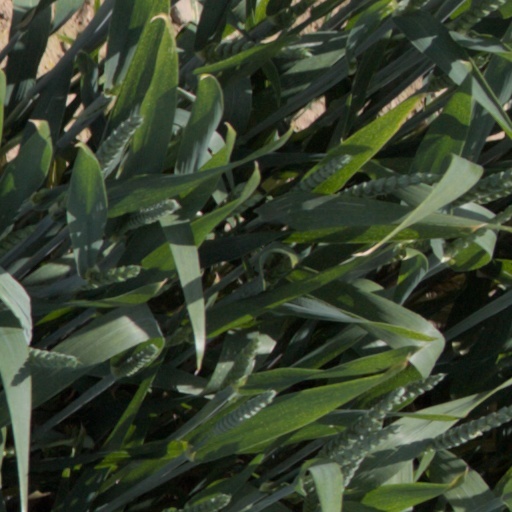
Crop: wheat